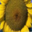
Label: sunflower